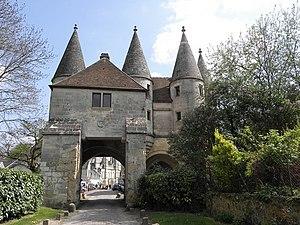
Porterie de l'abbaye de Longpont (02).